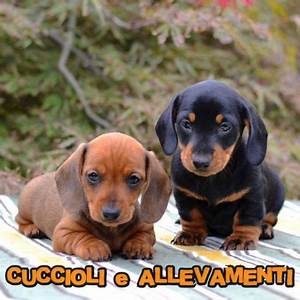
Label: dog